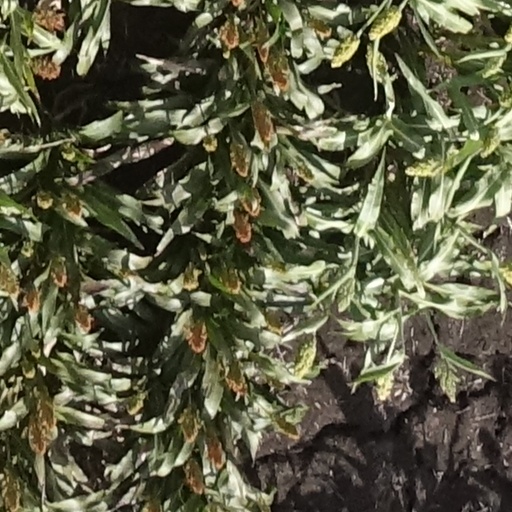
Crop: sorghum